East Brixton railway station

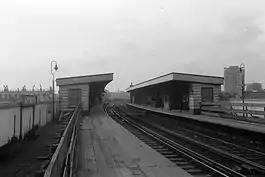
Station platforms facing west in 1963

East Brixton railway station was a railway station in Brixton, south London. It was opened as Loughborough Park by the London, Brighton & South Coast Railway in 1866. Regular passenger service was the South London line from London Victoria to London Bridge terminal stations in central London. Initially provided with a steam passenger service, competition from electric trams caused a conversion to overhead line electric operation in 1909. The station became part of the Southern Railway in 1923 and overhead line electrification was swapped for third rail in 1928.